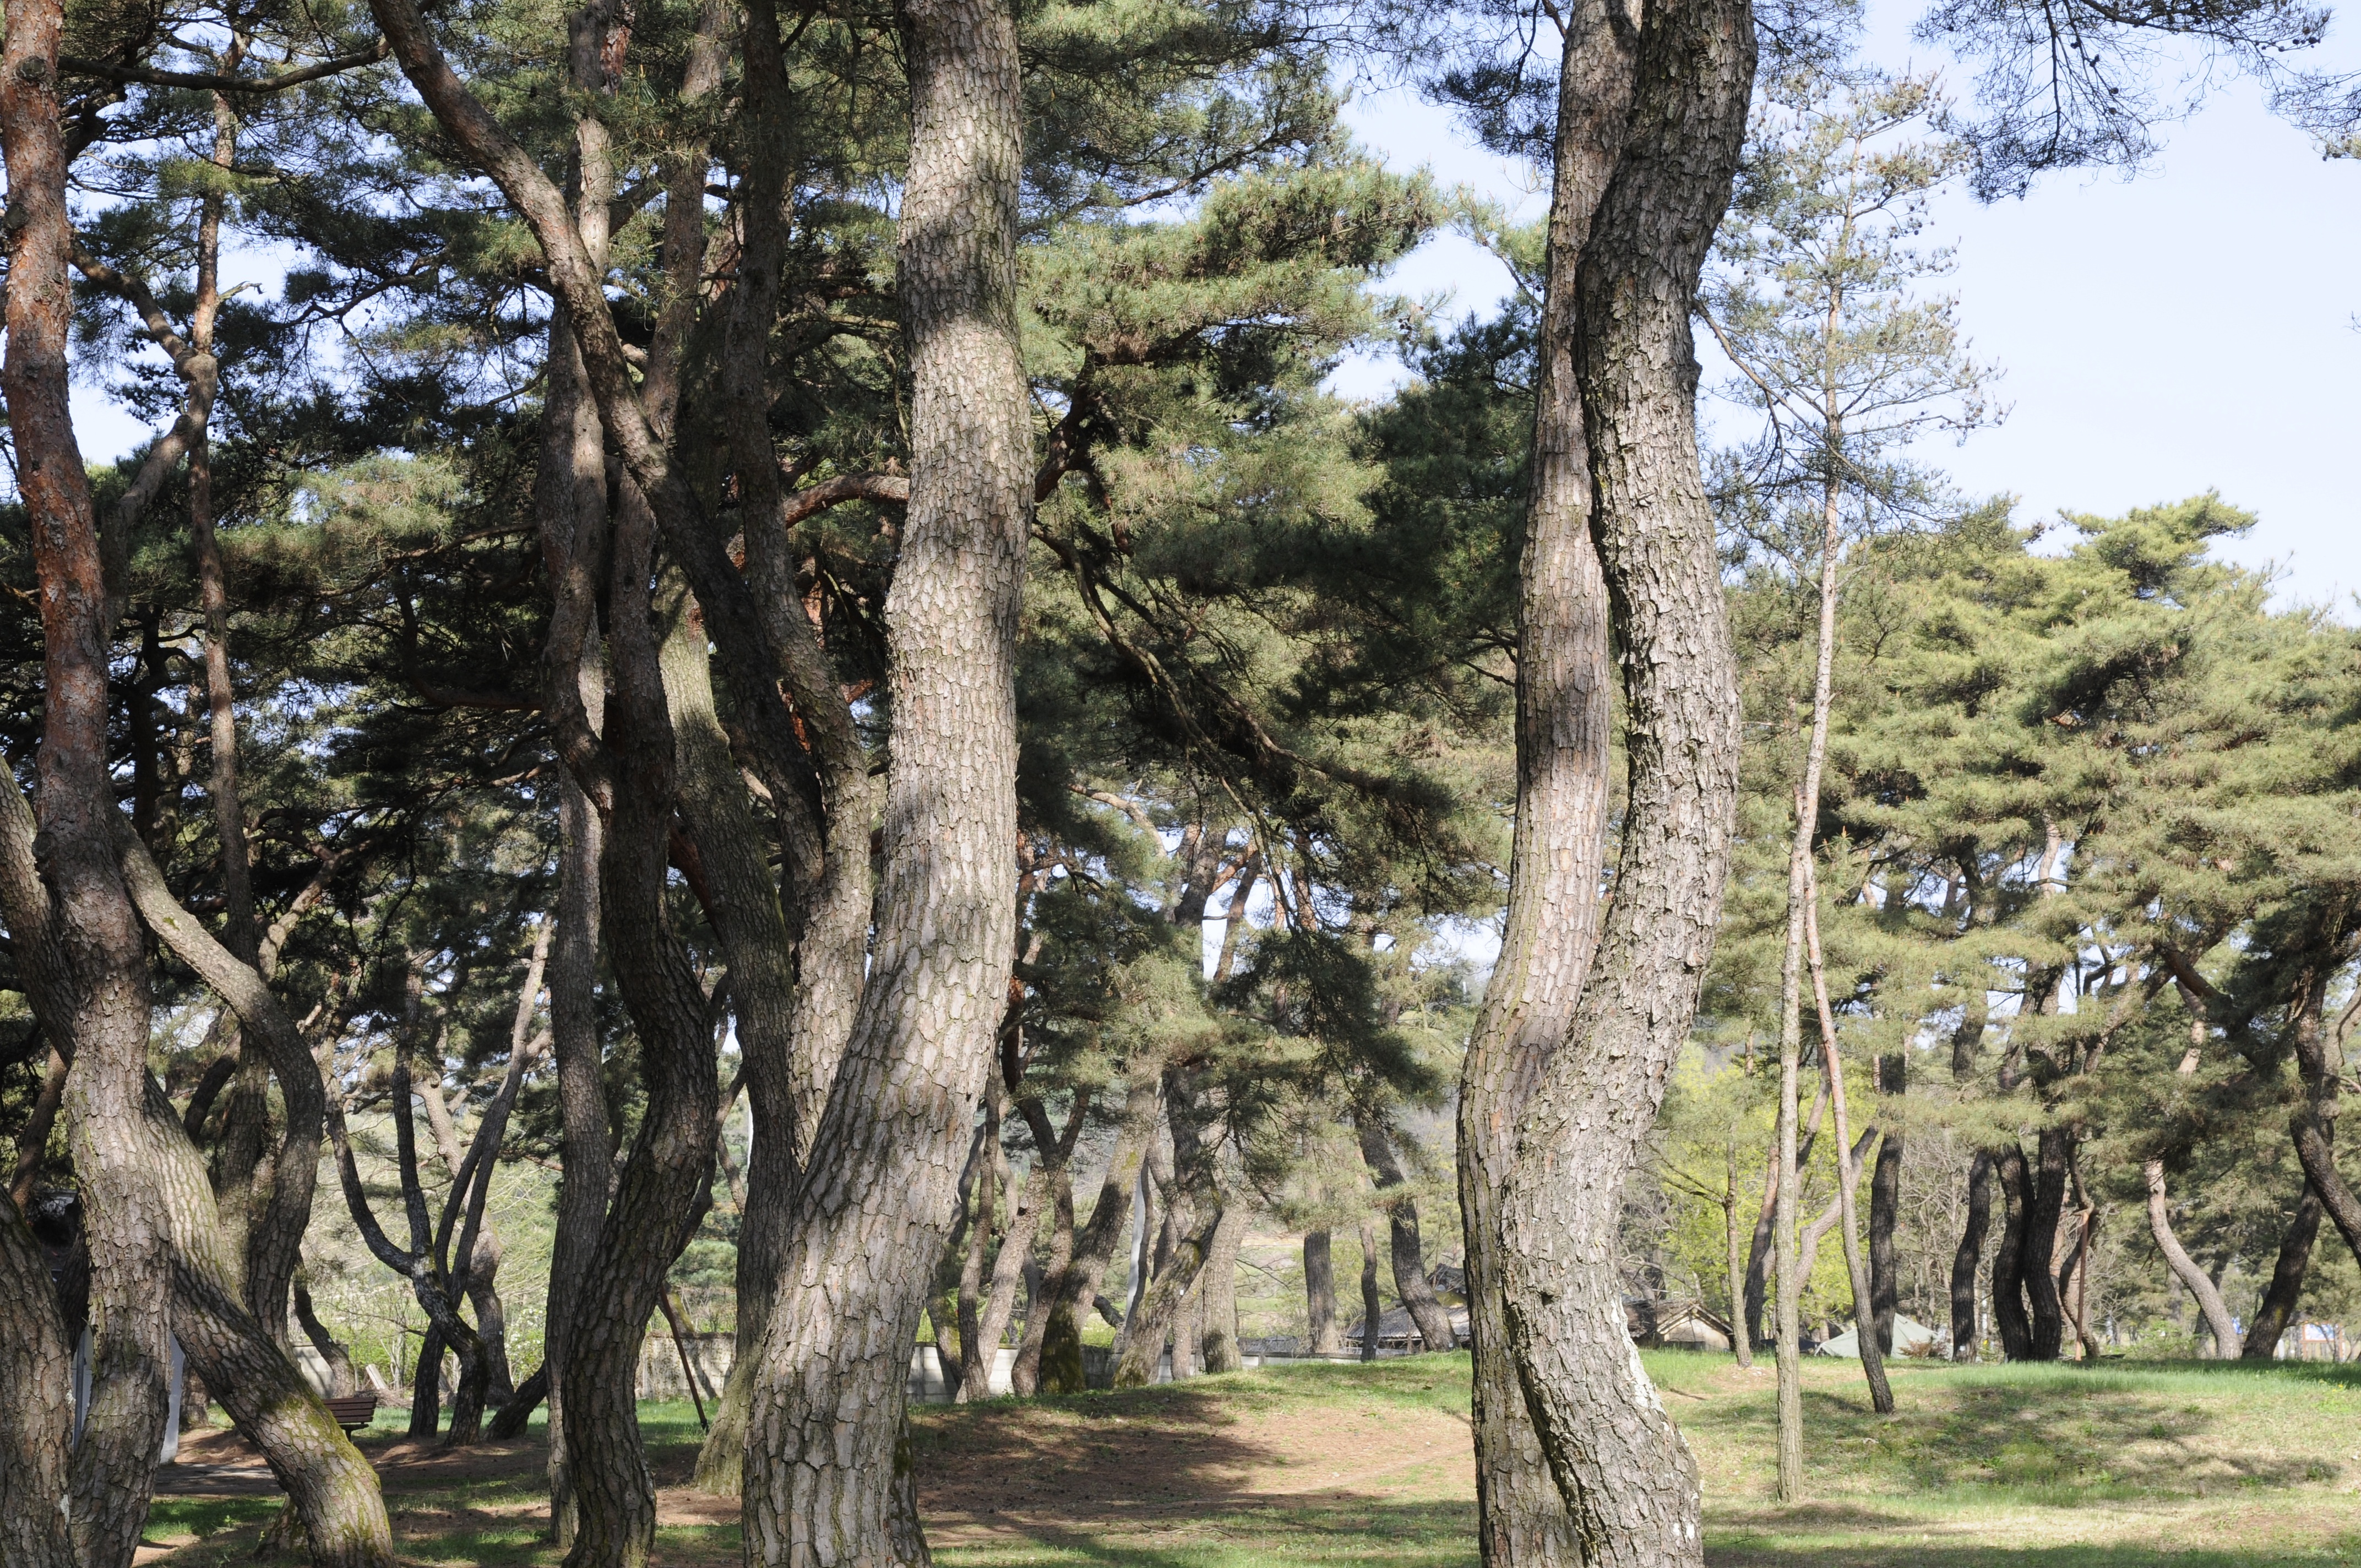
landscape, tree, nature, forest, plant, trunk, pine, botany, deciduous, oak, plantation, grove, woodland, ecosystem, flowering plant, biome, natural environment, woody plant, temperate coniferous forest, land plant